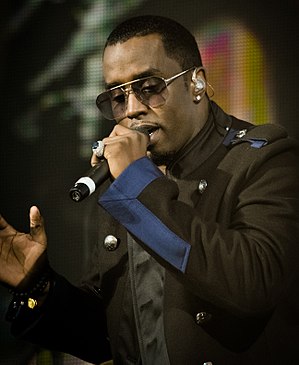
Sean Combs
Sean John Combs er en amerikansk rapper, der også er kendt under sine kunstnernavne Puff Daddy, P. Diddy eller hans nuværende navn Diddy.